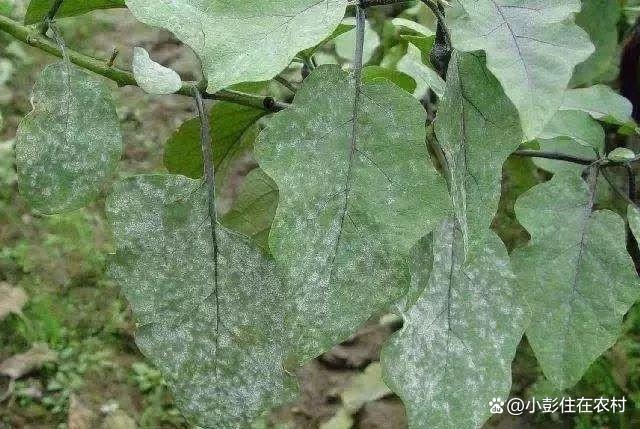
Plant: Cucumber
Disease: cucumber powdery mildew